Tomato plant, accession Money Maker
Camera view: horizontal (90 deg, fisheye); turntable rotation: 90 degrees
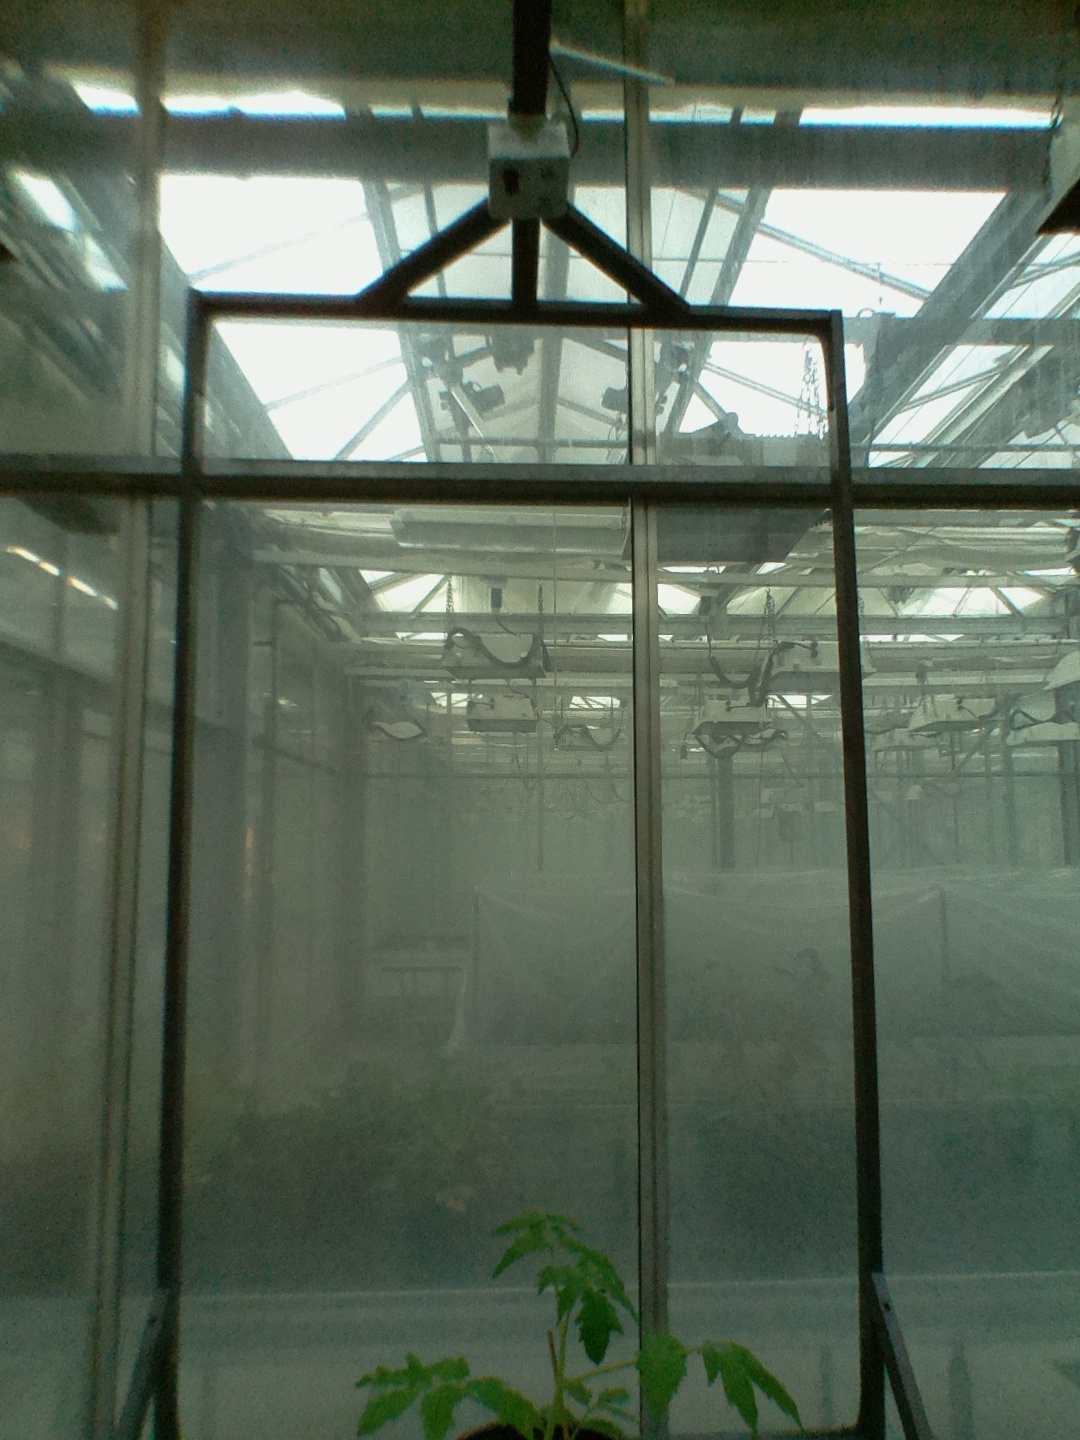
BBCH growth stage 13: 6 of true leaves visible